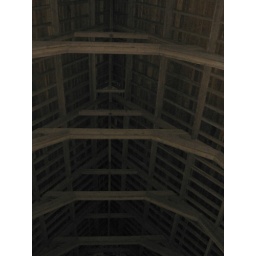
The roof of the great hall in an upper floor of the castle.